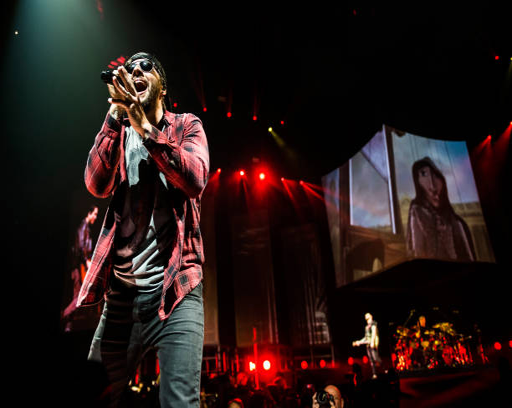
hard rock artist , photographed during a live performance